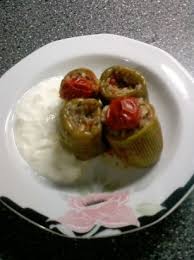
Yemek: biber_dolmasi